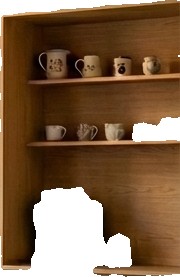
Surface category: cabinetry